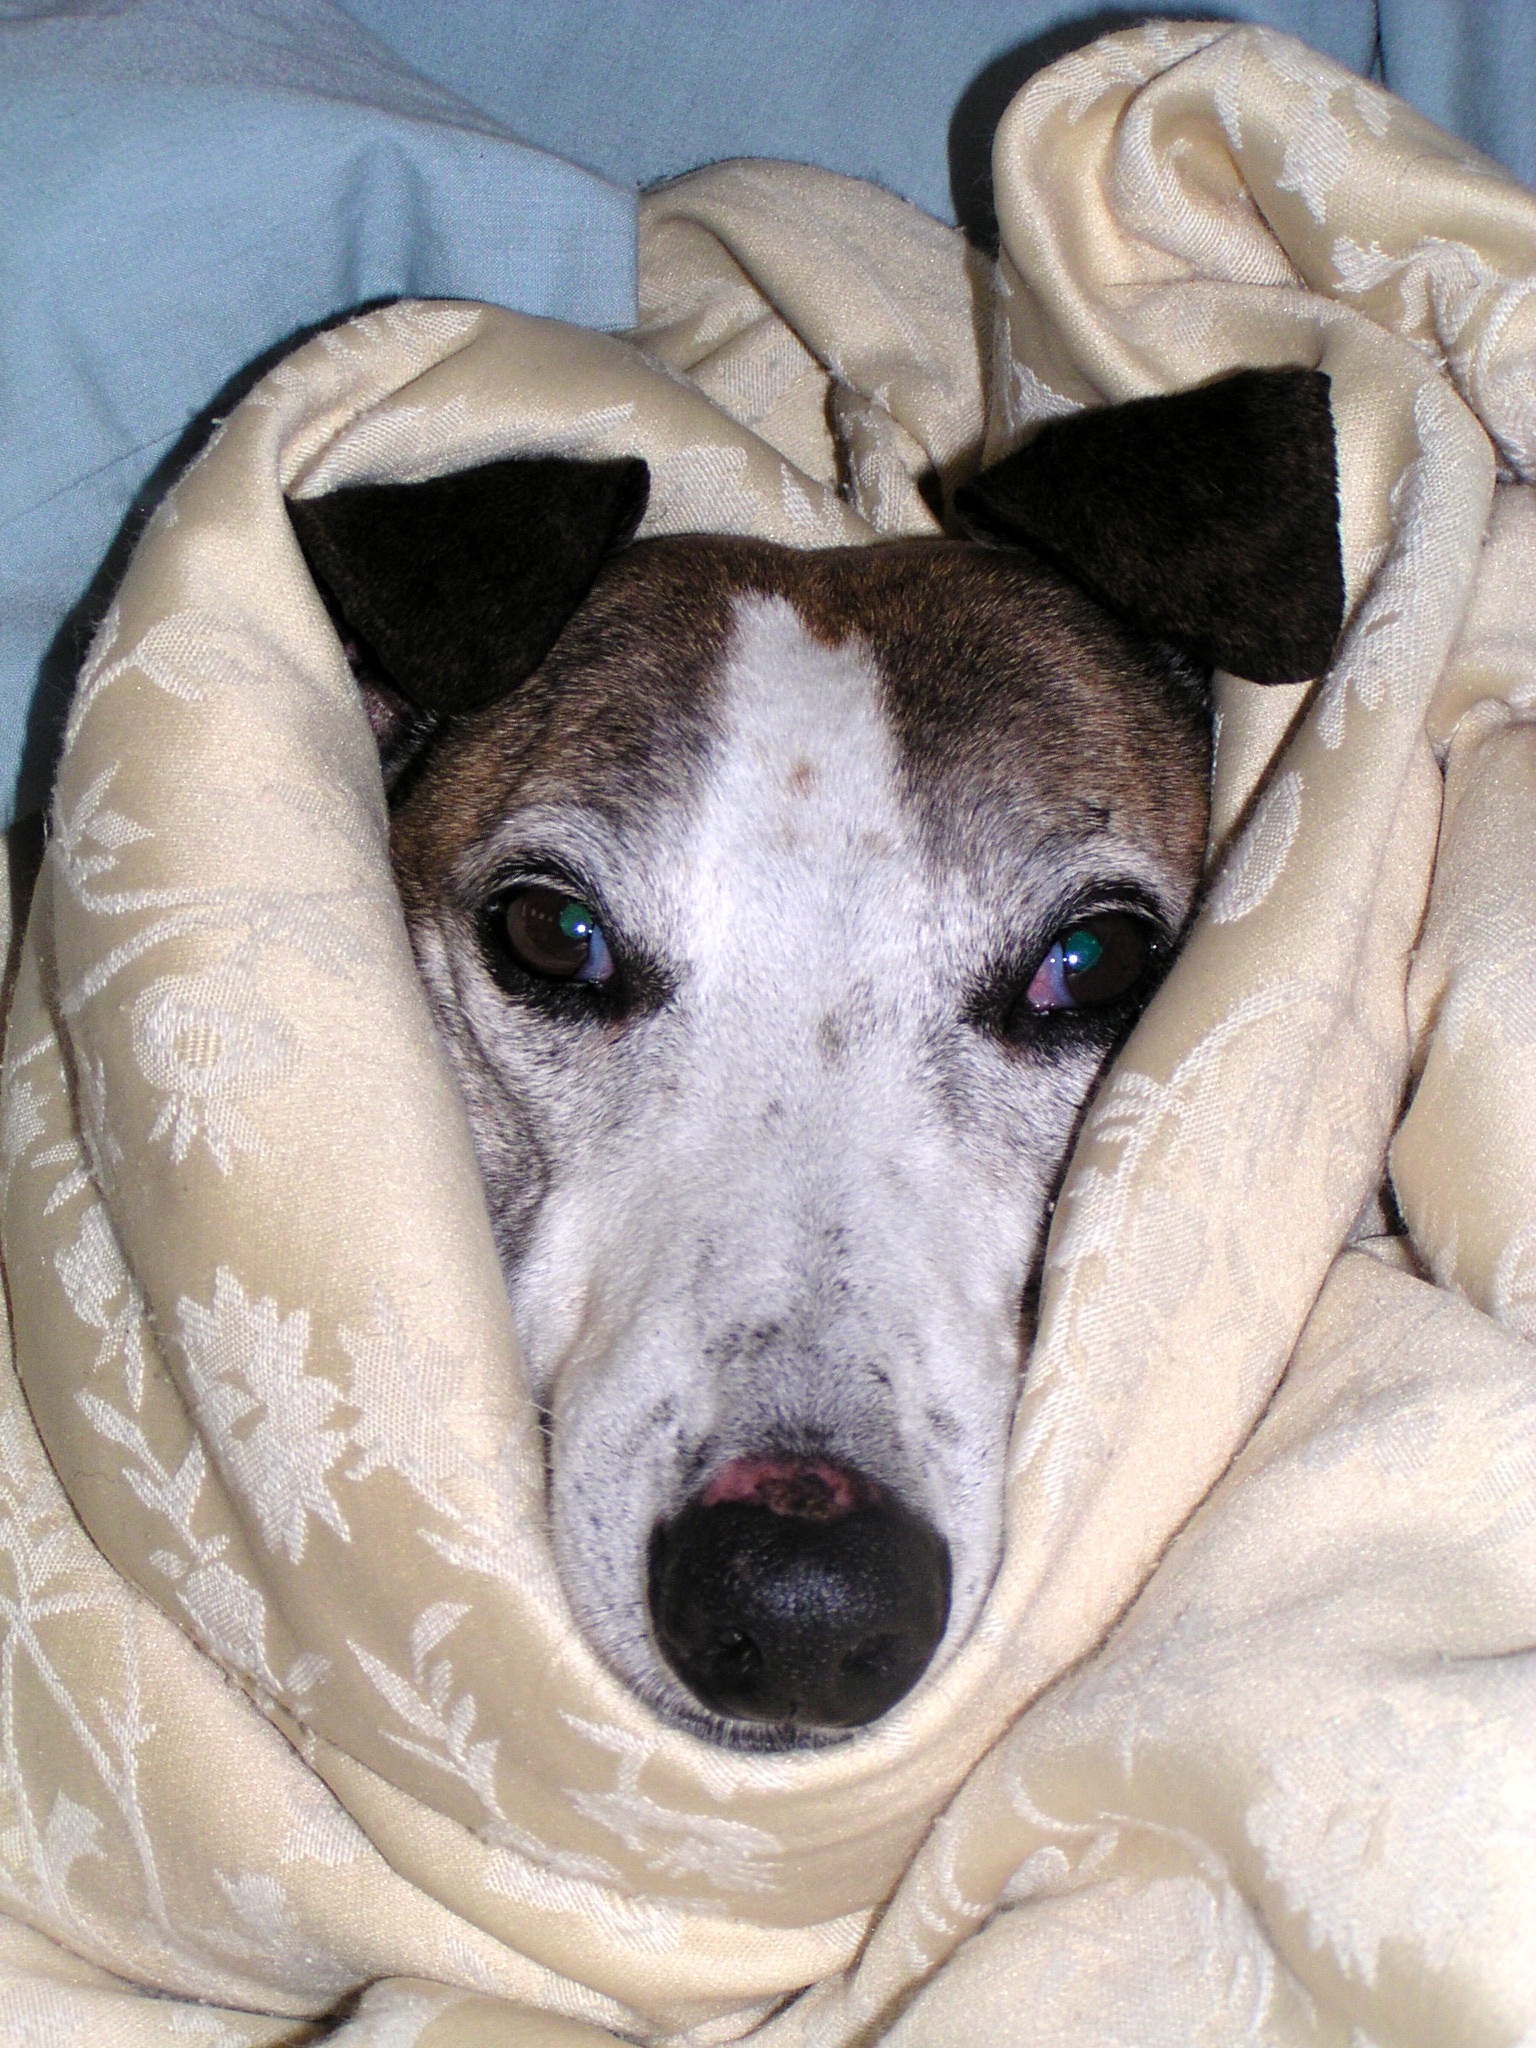
dog, animal, cute, canine, pet, portrait, mammal, pensive, hound, sad, vertebrate, funny, adorable, dog breed, doggy, wrapped, sick, careful, silly, dog like mammal, dog crossbreeds